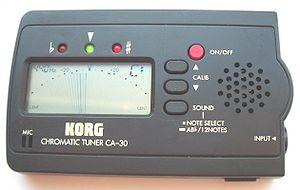
En musique, un accordeur est un appareil électronique ou acoustique indiquant par un signal visuel la différence en cents entre le son entendu et la référence absolue sélectionnée, correspondant à une note de musique donnée. Certains modèles peuvent aussi, ou seulement, générer les fréquences souhaitées, afin de servir de référence pour l'accordage.